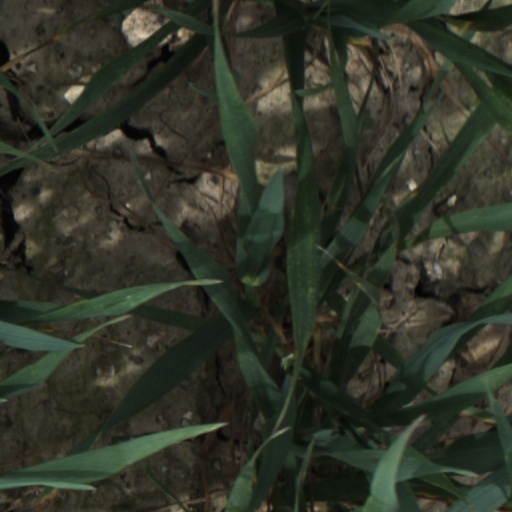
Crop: wheat